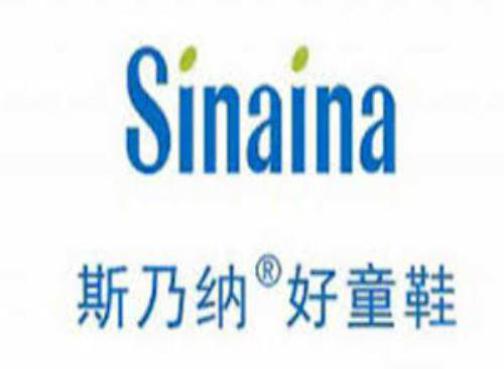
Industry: Clothes